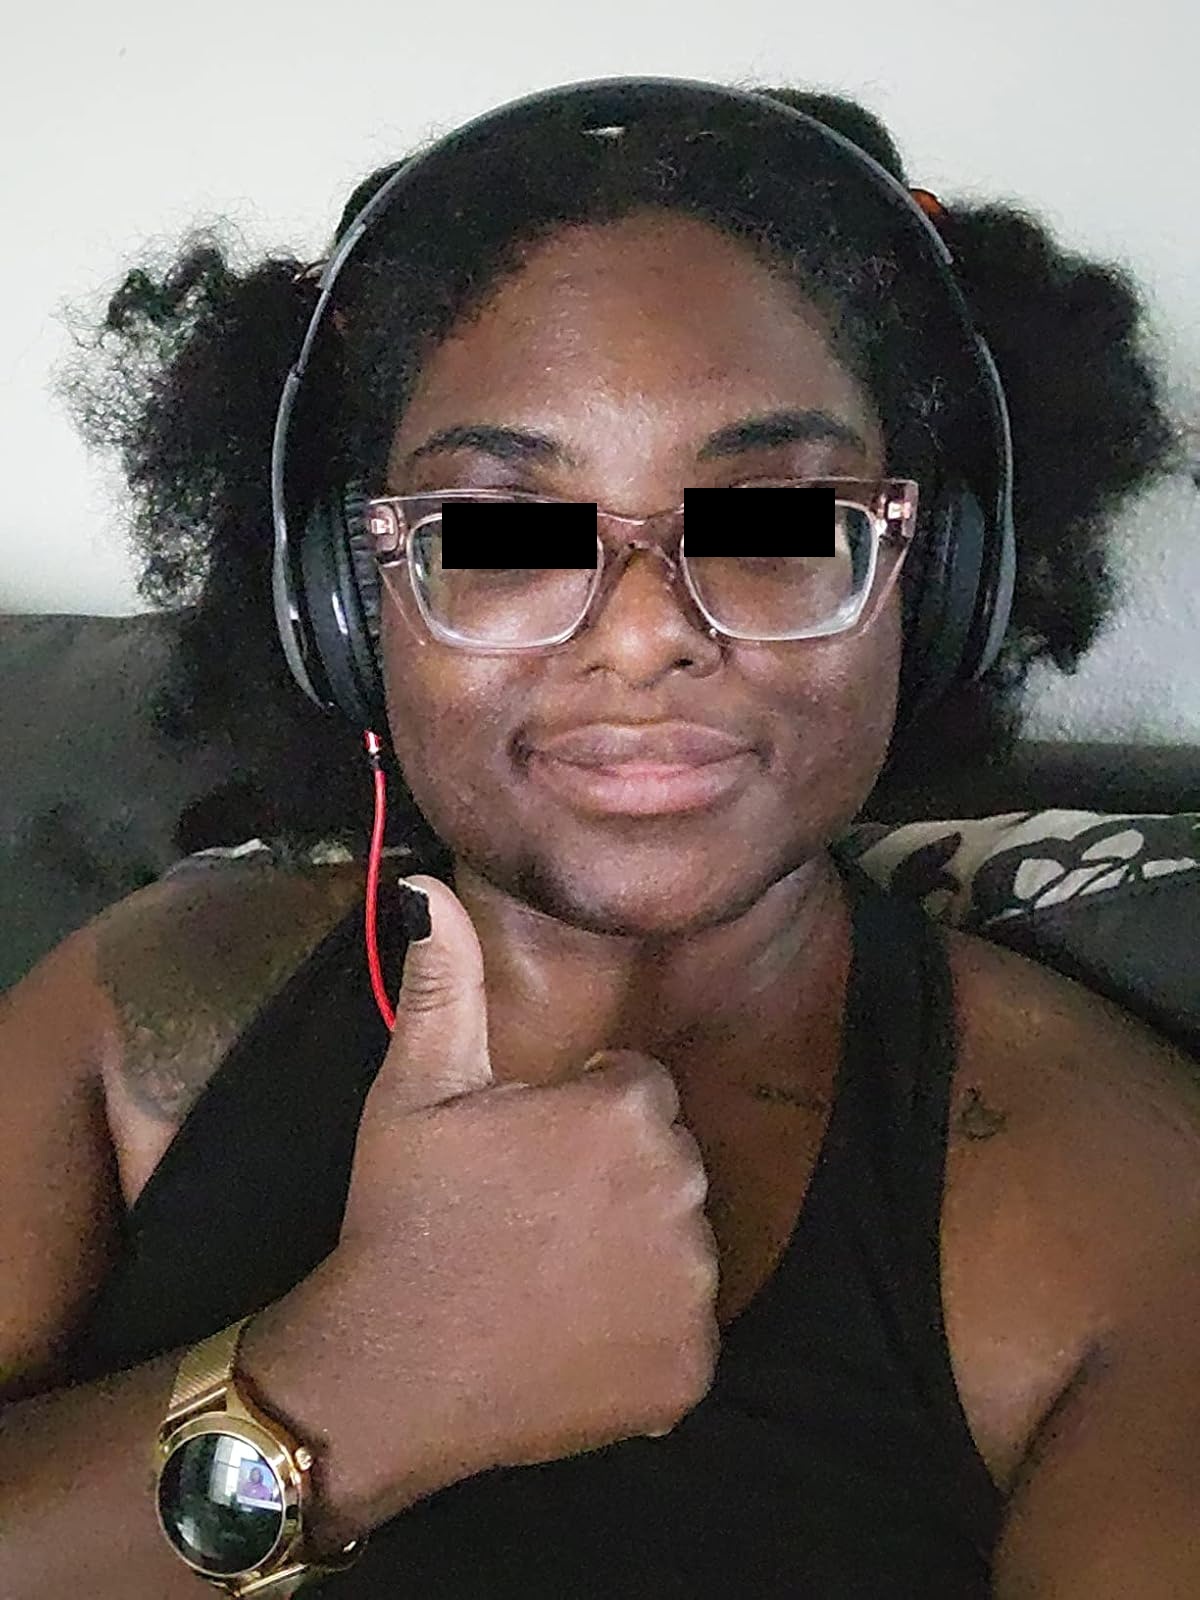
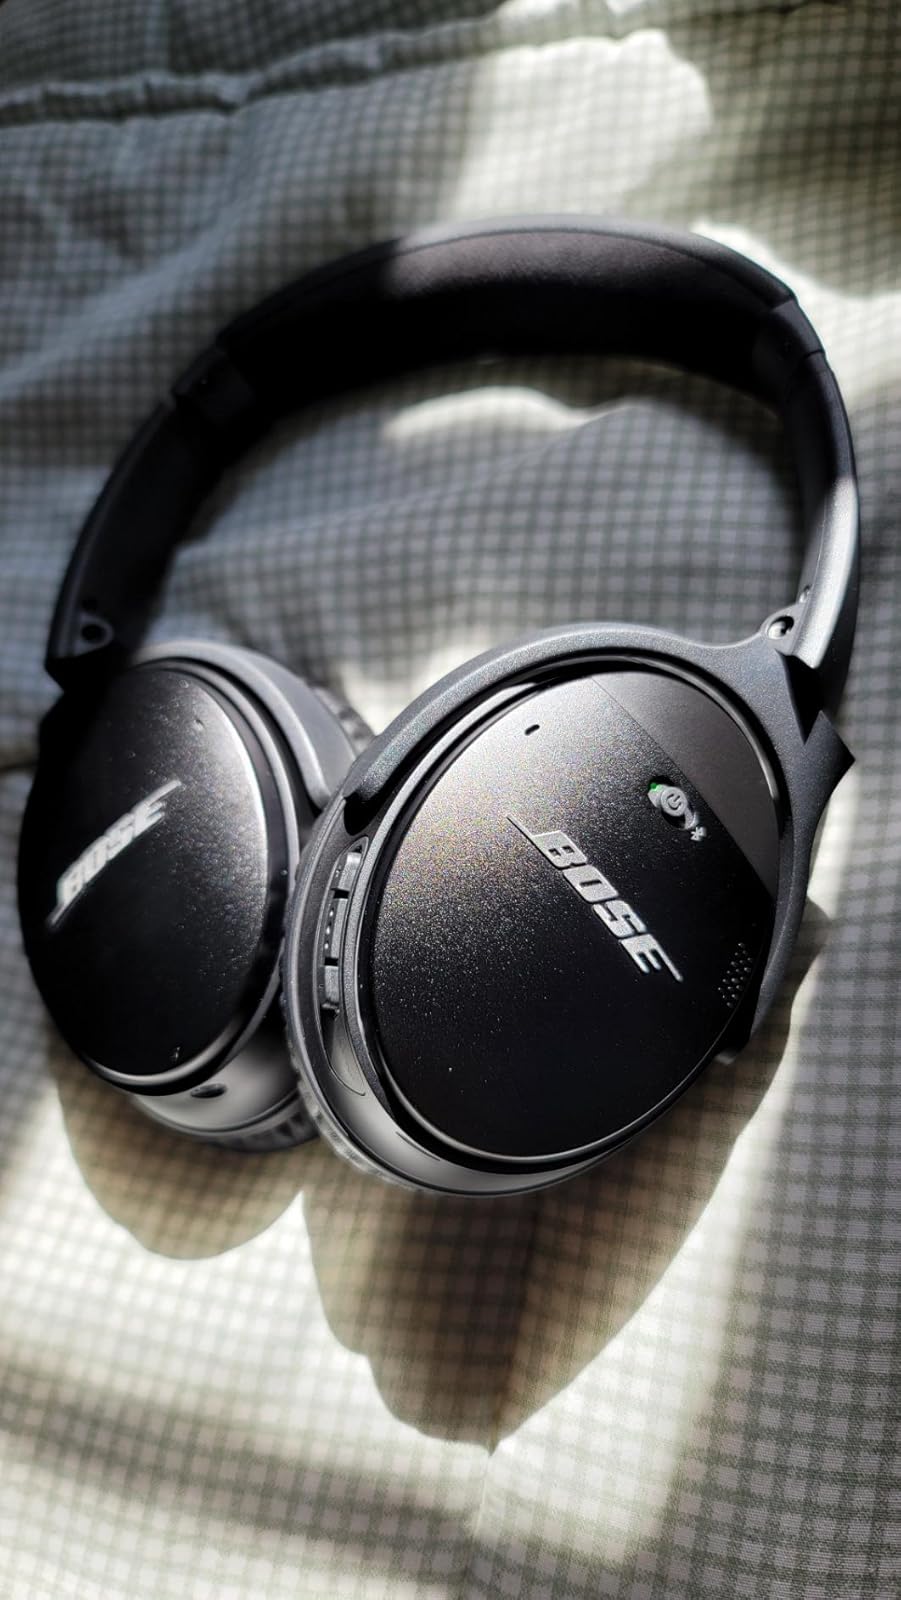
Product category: headphones
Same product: no